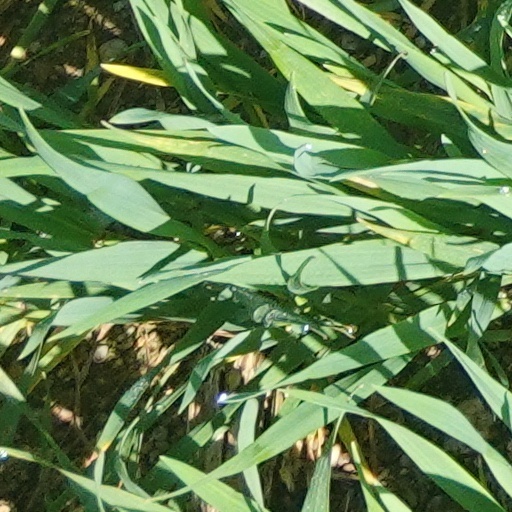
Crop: wheat